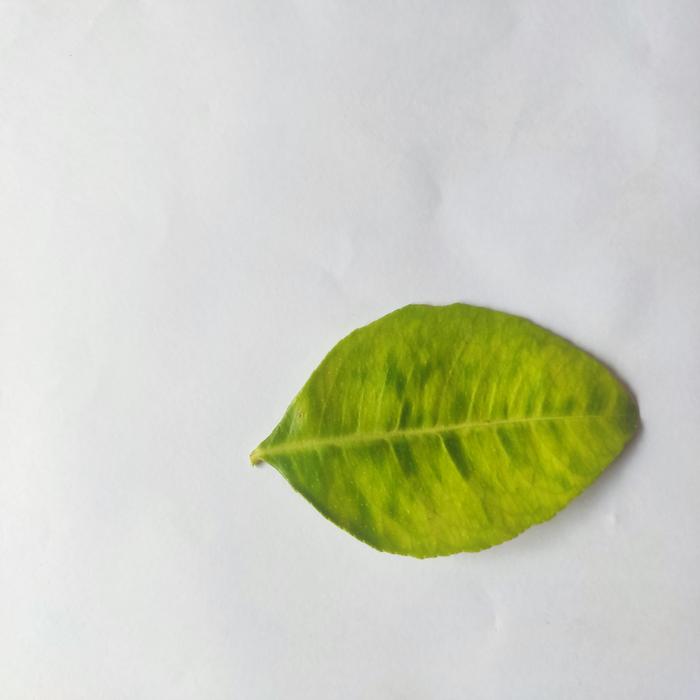
Crop: Lemon
Leaf condition: Citrus